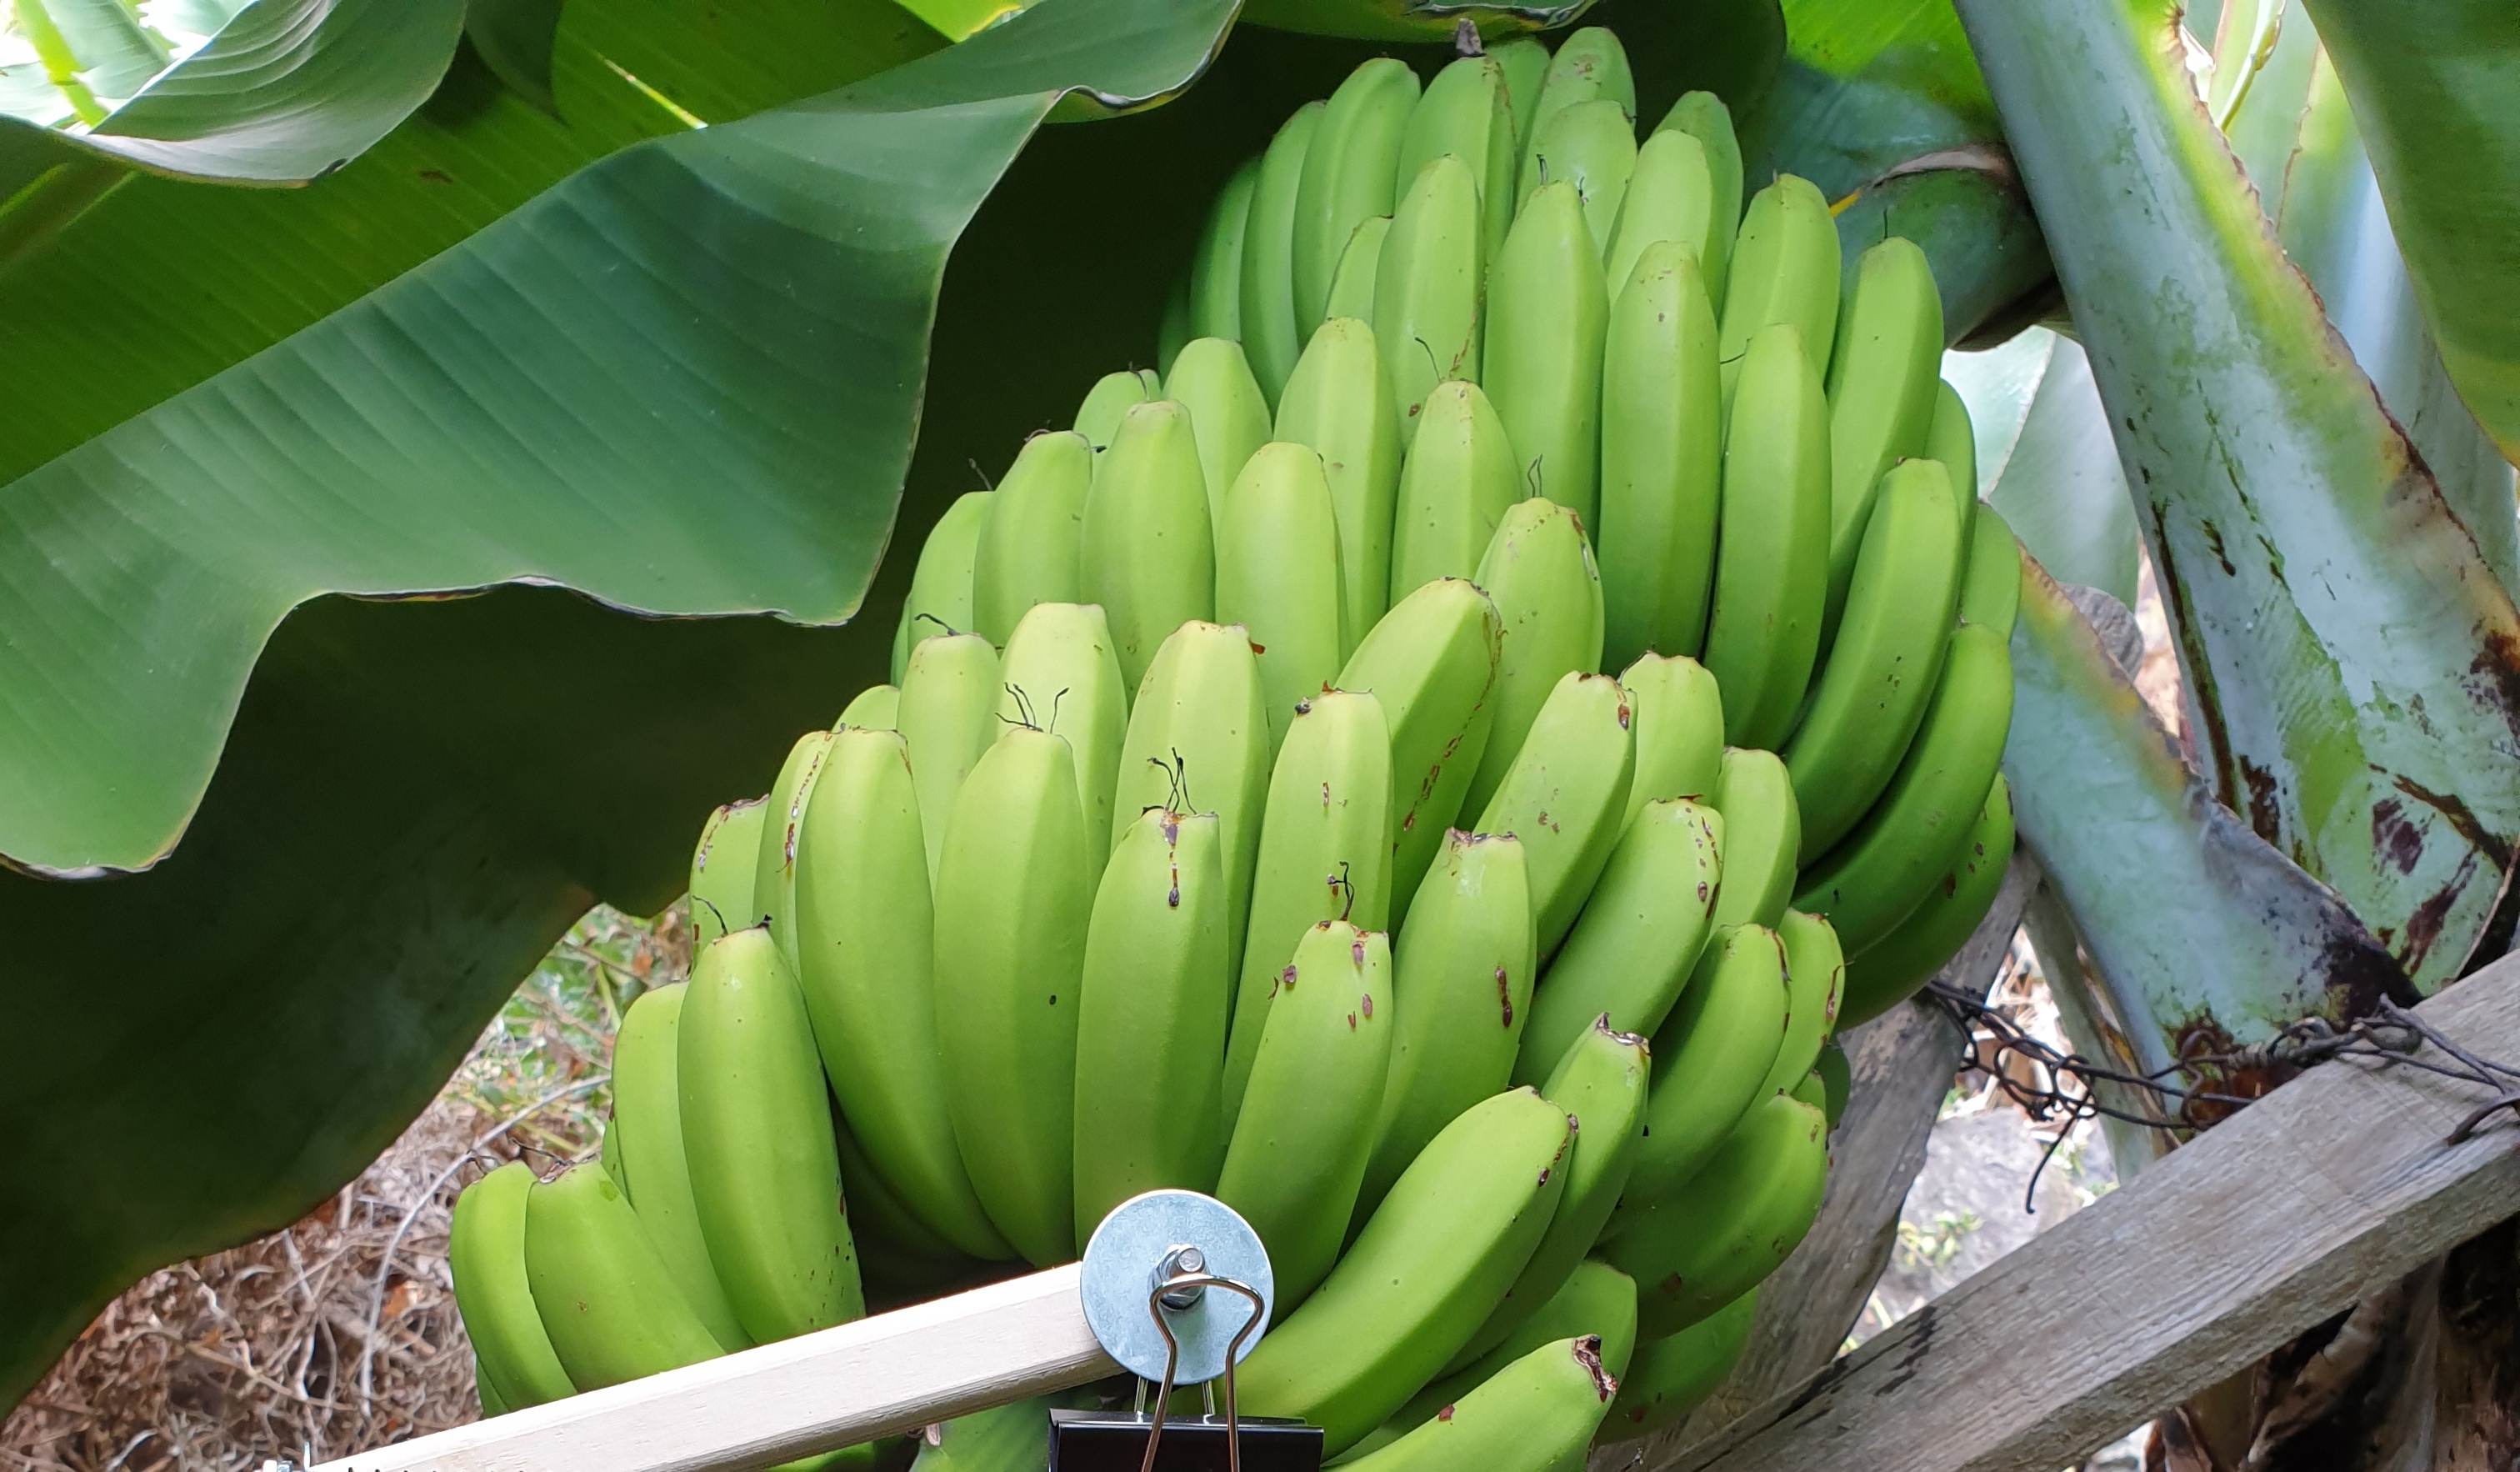
Label: Keep